Serial number

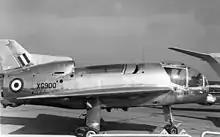
The RAF serial ("XG900") on the Short SC.1

In smartphones, serial numbers are extended to the integrated components in addition to the electronic device as a whole, also known as serialization. This gives unique individual parts such as the screen, battery, chip and camera a separate serial number. This is queried by the software for proper release for use. This practice by manufacturers limits the "serial number" electronic devices.